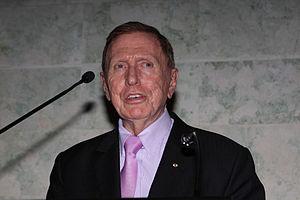
Les droits de l’homme au Cambodge sont garantis par la constitution qui, dans son article 31, dispose que le royaume khmer « reconnaît et respecte les droits de l'Homme tels qu'ils sont définis dans la charte des Nations unies, dans la déclaration universelle des droits de l'Homme et dans tous les traités et conventions relatifs aux droits de l'Homme, de la femme et de l'enfant ».